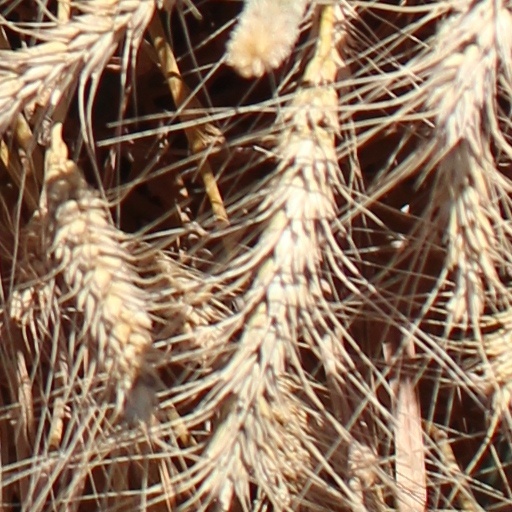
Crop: wheat